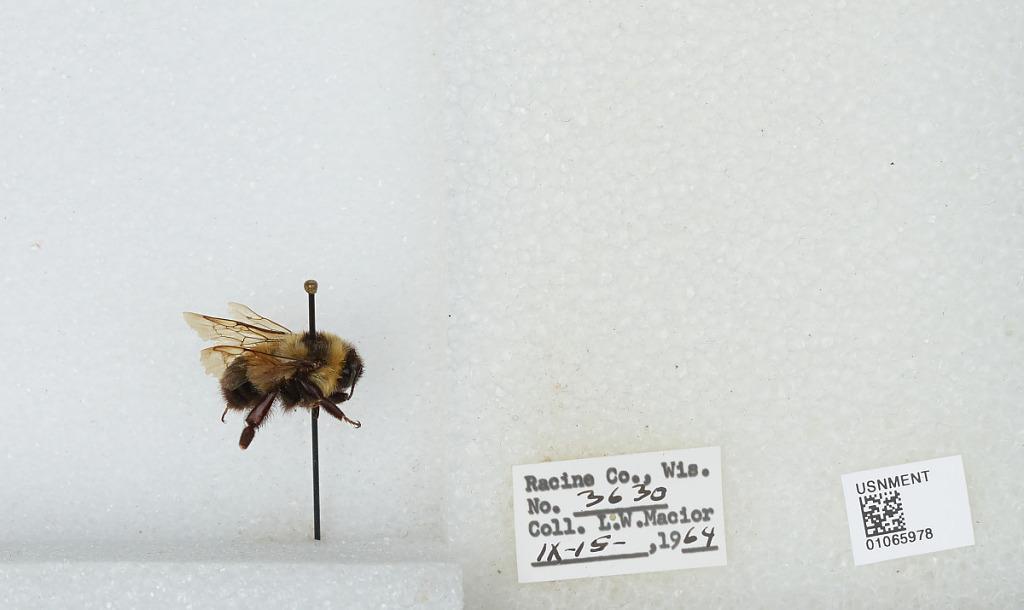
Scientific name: Bombus (Bombus) affinis Cresson
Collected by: L. Macior
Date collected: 1964-9-15
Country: United States
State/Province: Wisconsin
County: Racine
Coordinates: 42.78, -87.76